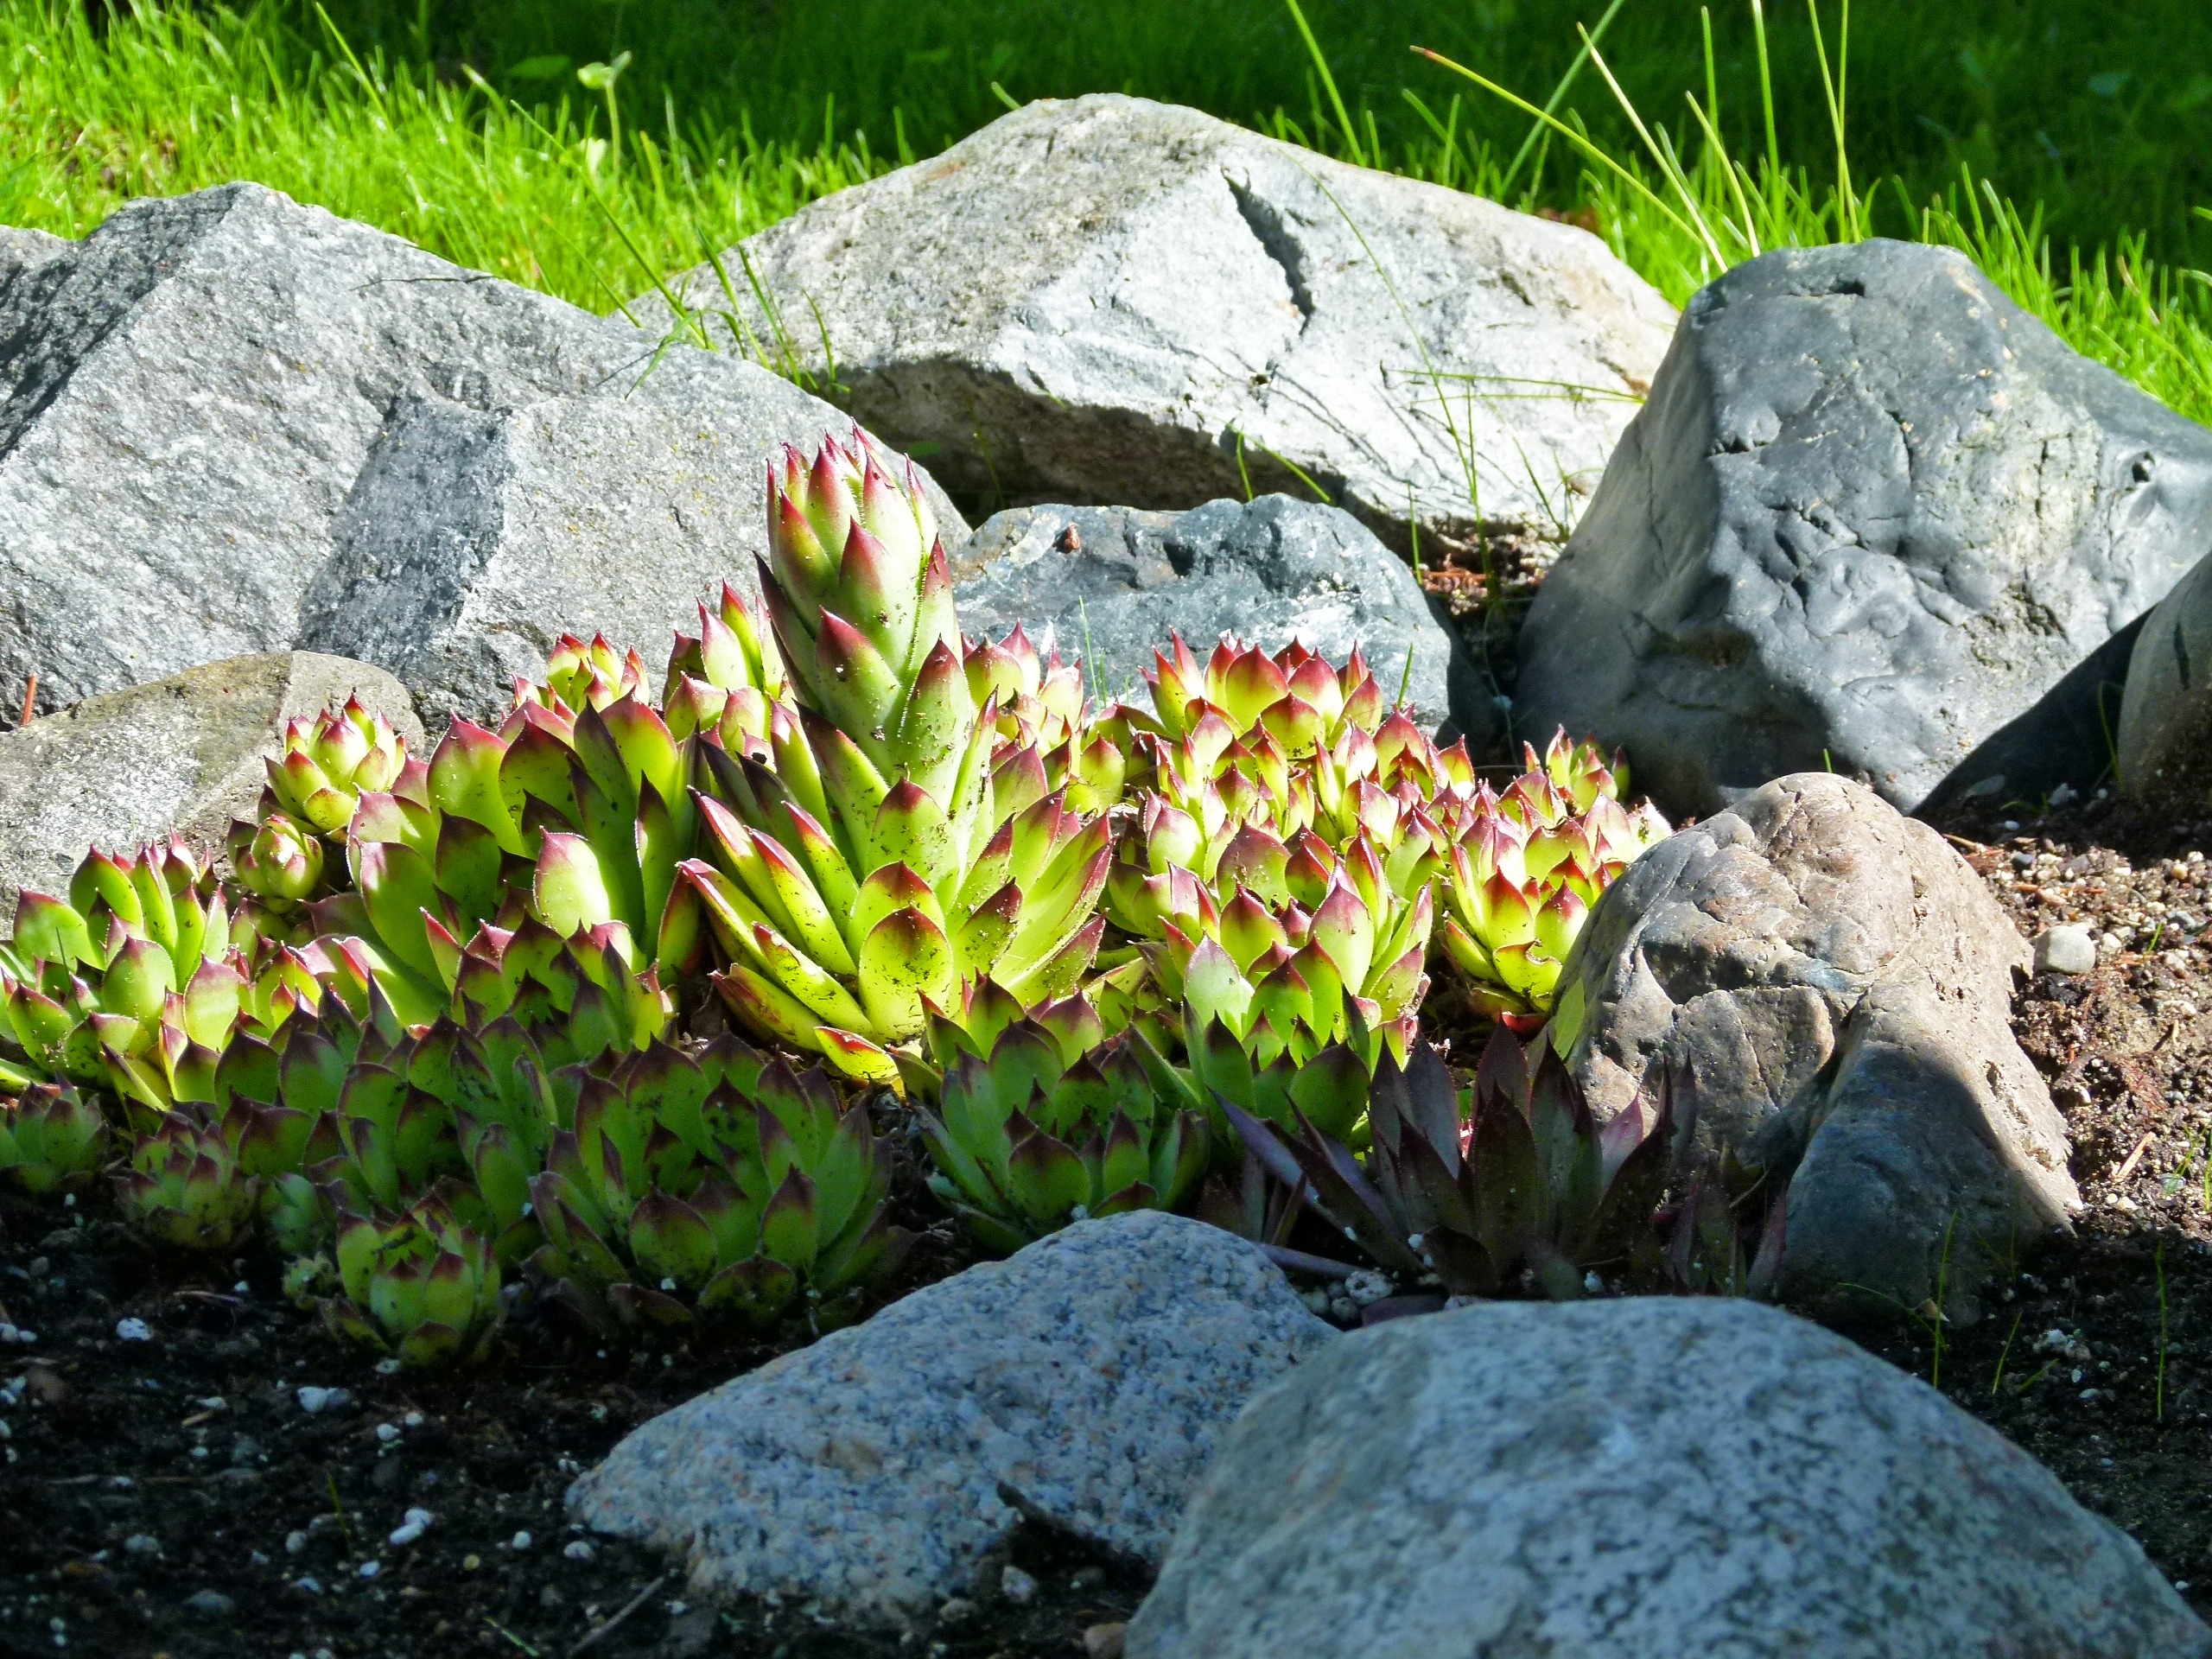
nature, grass, rock, plant, lawn, leaf, flower, pond, macro, soil, botany, stone wall, garden, flora, material, close up, rocks, shrub, boulder, yard, morning glory, autumn forest, hens and chicks succulent